Wakaba Higuchi

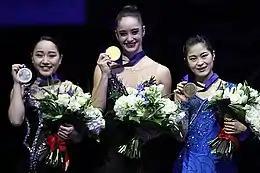
Higuchi (left) and Kaetlyn Osmond (center) and Satoko Miyahara (right) at the 2018 World Championships podium

Making her senior international debut, Higuchi won gold at the 2016 CS Lombardia Trophy in Bergamo, Italy. She also competed at the 2016 Japan Open. She placed fifth in the individual event and first as a member of Team Japan in the team event. Higuchi's first Grand Prix event was the 2016 Trophée de France in Paris, France. She placed fifth in the short program, third in the free skate, and third overall. At her second Grand Prix event of the season, the 2016 NHK Trophy, Higuchi placed fifth in the short program, fourth in the free skate, and fourth overall.